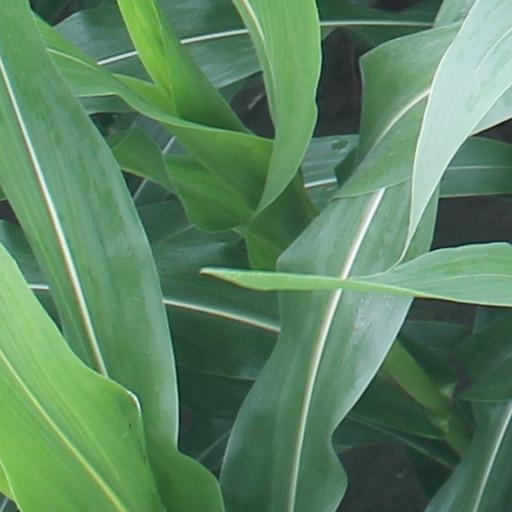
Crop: maize; corn